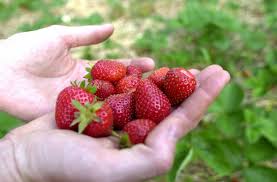
Label: Strawberry